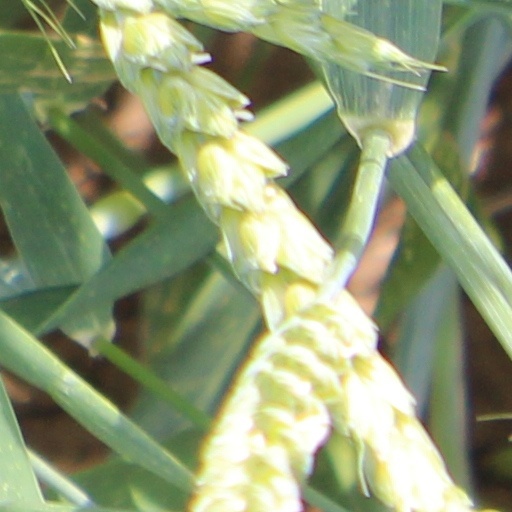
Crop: wheat